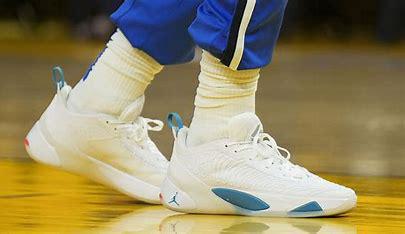
Brand: Jordan
Model: Luka 1